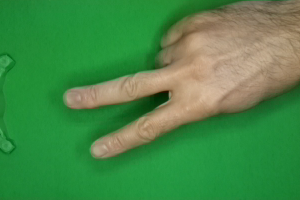
Label: scissors